Oligomer

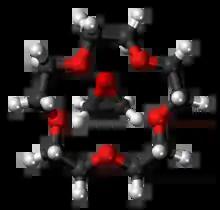
The 15-crown-5 crown ether, a cyclic oligomer, and its monomer, ethylene oxide.

In chemistry and biochemistry, an oligomer is a molecule that consists of a few repeating units which could be derived, actually or conceptually, from smaller molecules, monomers. The name is composed of Greek elements "oligo-", "a few" and "-mer", "parts". An adjective form is "oligomeric".